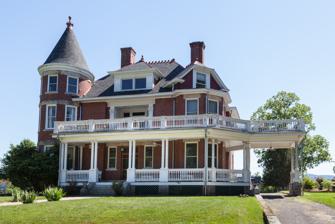
Building: Scott Hill (Elkins, West Virginia)
Country: United States of America
Year built: 1892
Historic house in West Virginia, United States United States historic place Scott Hill U.S. National Register of Historic Places U.S. Historic district North side in July 2014 Show map of West Virginia Show map of the United States Location 2000 Livingston Ave., Elkins, West Virginia Coordinates 38°54′47.7″N 79°51′39.5″W / 38.913250°N 79.860972°W / 38.913250; -79.860972 Area 20 acres (8.1 ha) Architectural style Queen Anne NRHP reference No. 08001240 Added to NRHP December 22, 2008 Scott Hill is a historic home located near Elkins in Randolph County , West Virginia , United States .  It was built in 1892, and is a 2 ½ story, brick Queen Anne style dwelling on a sandstone foundation. It has an asymmetrical shape with a truncated slate covered hipped roof.  The front facade features a large, one-story wraparound porch.  It also has a porte cochere supported by two replacement Ionic order columns.  Also on the property are a contributing one-story, square-plan frame smoke house (c. 1892), carriage house (c. 1892), chicken coop (c. 1920), corn crib (c. 1892), bank barn (c. 1892), equipment shed (c. 1941), and stone ornamental pond (c. 1910). It was listed on the National Register of Historic Places in 2008. References